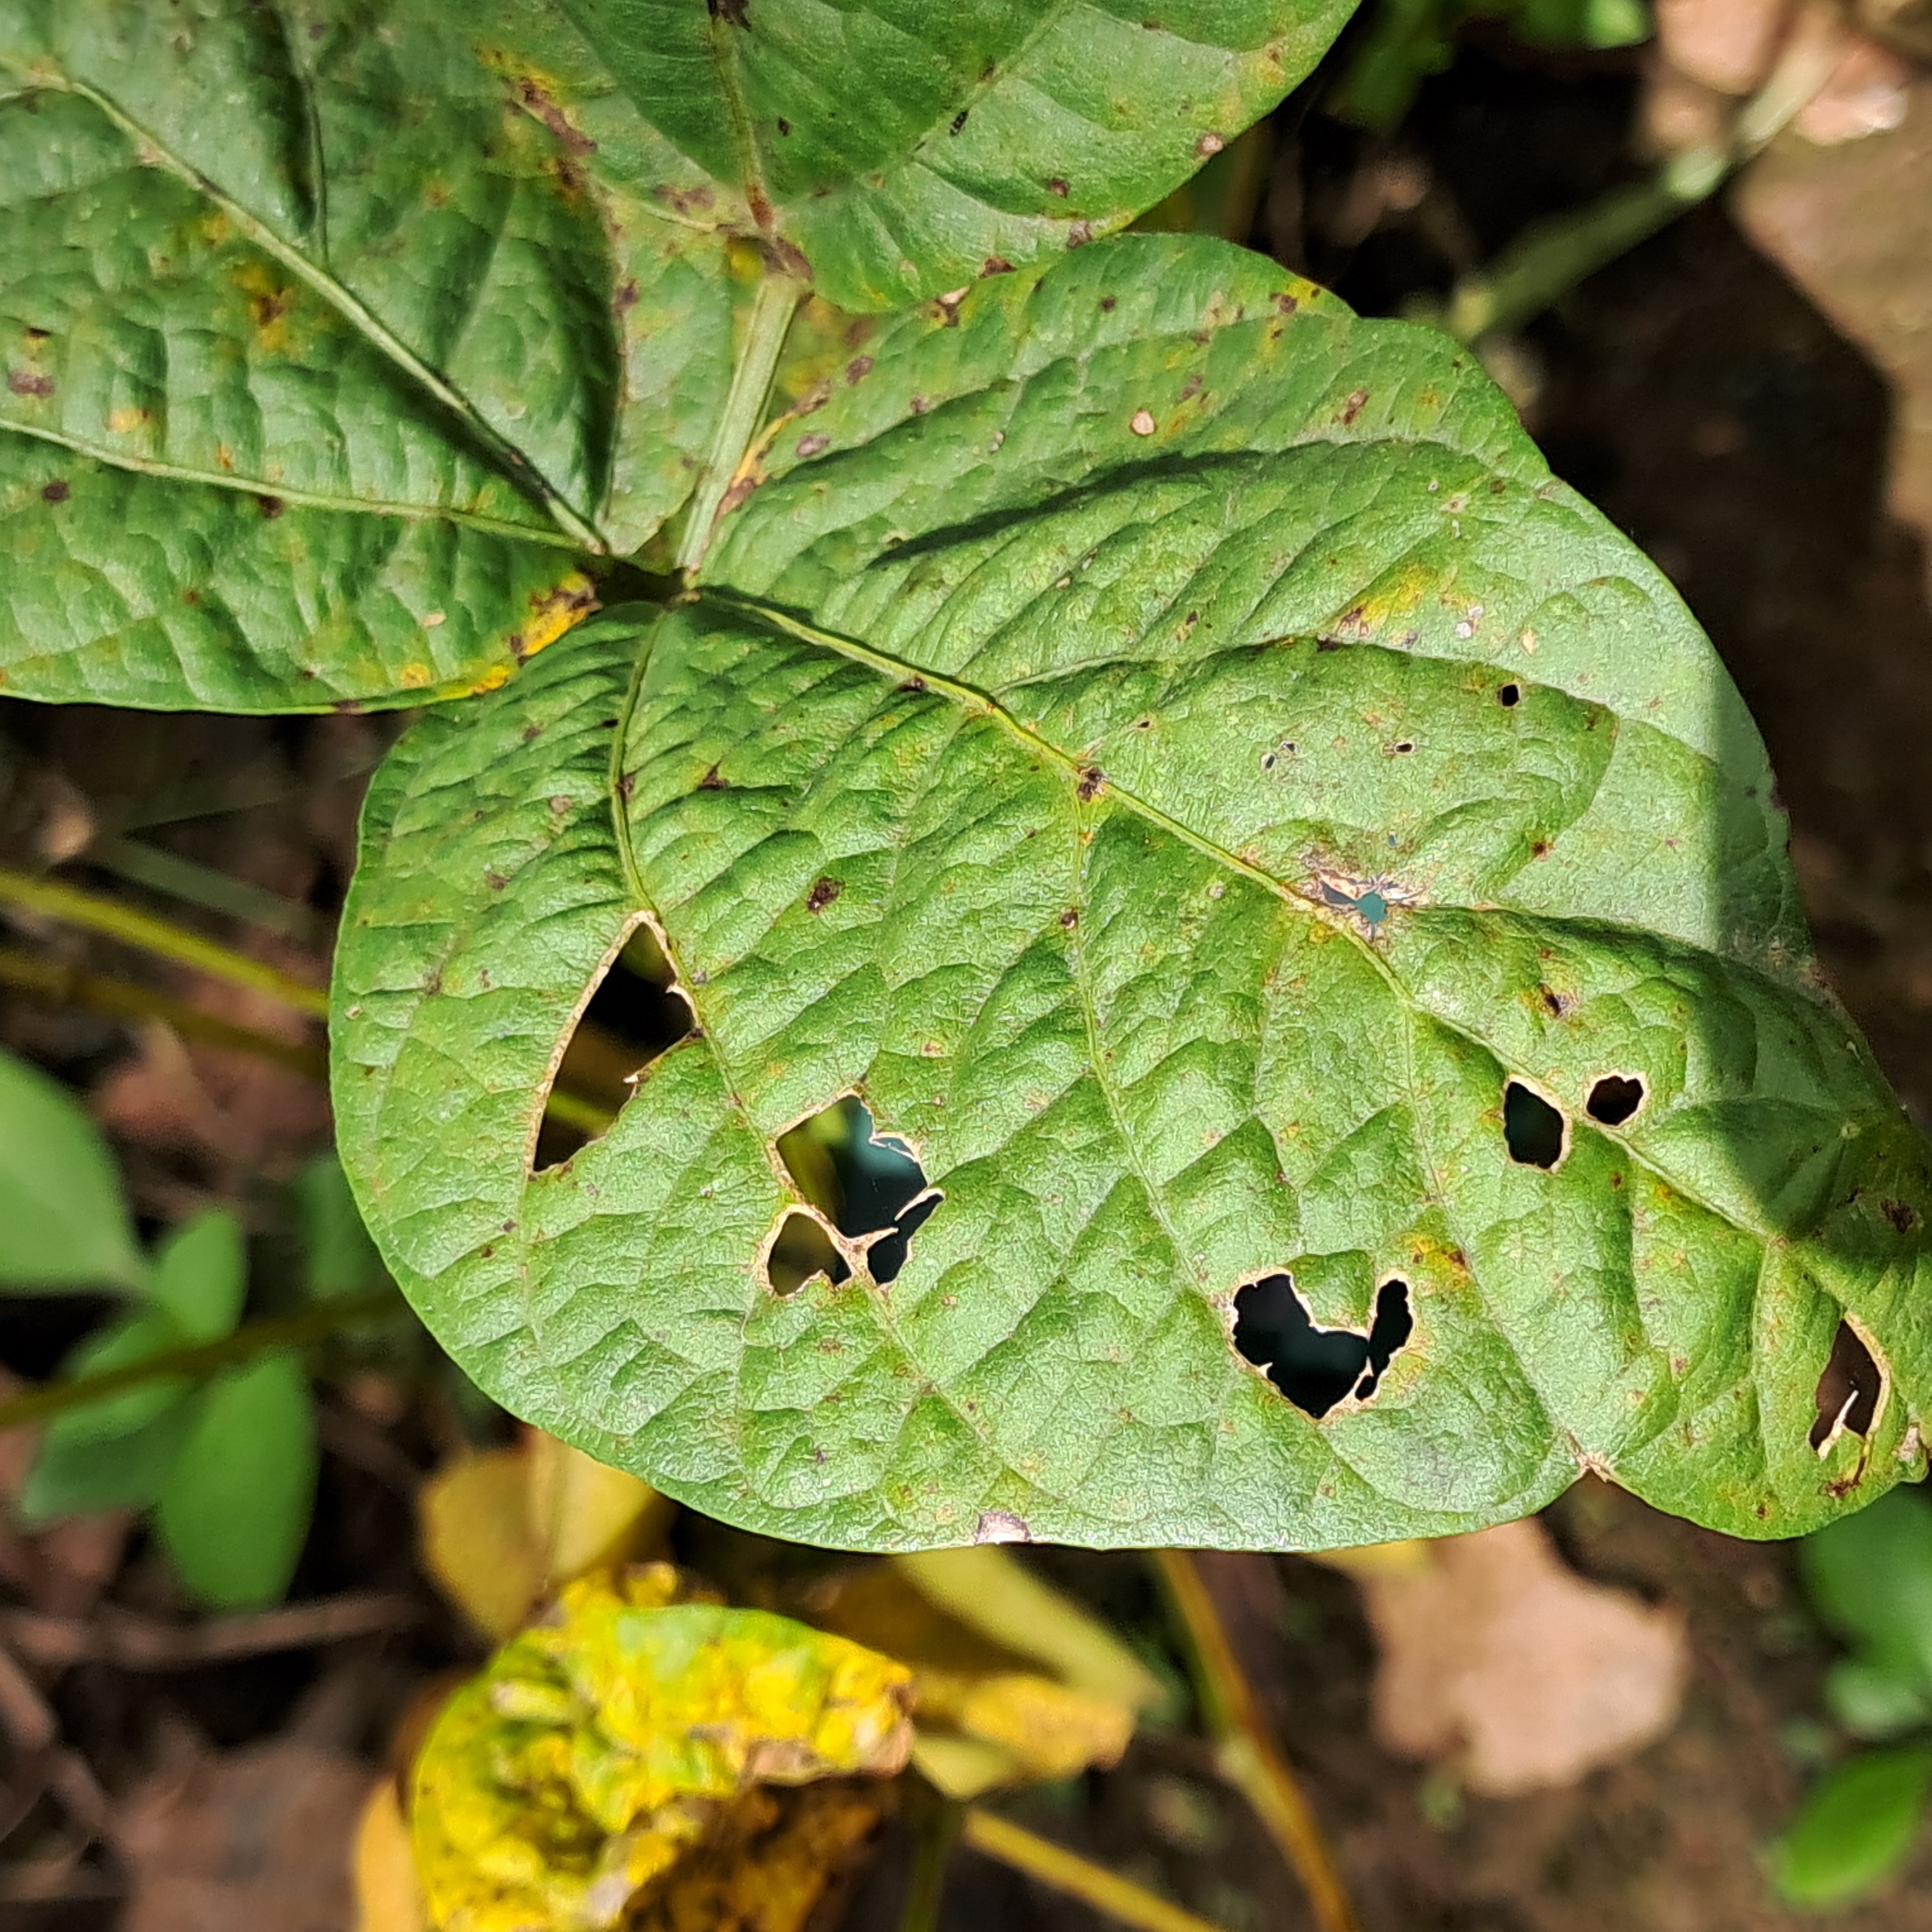
Label: Mosaic